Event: Nepal Earthquake
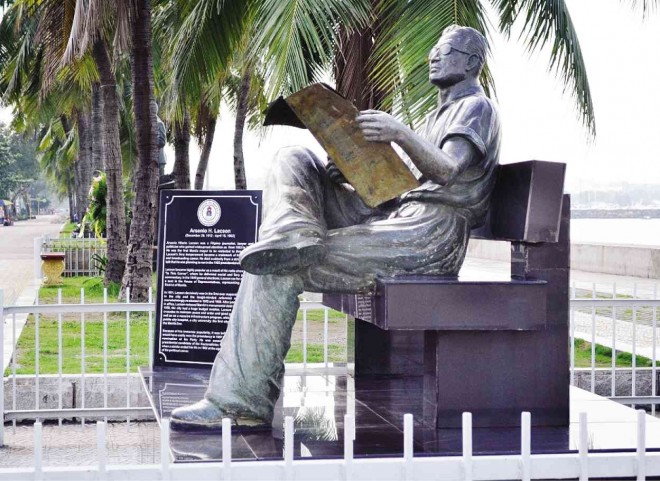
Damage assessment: no_damage